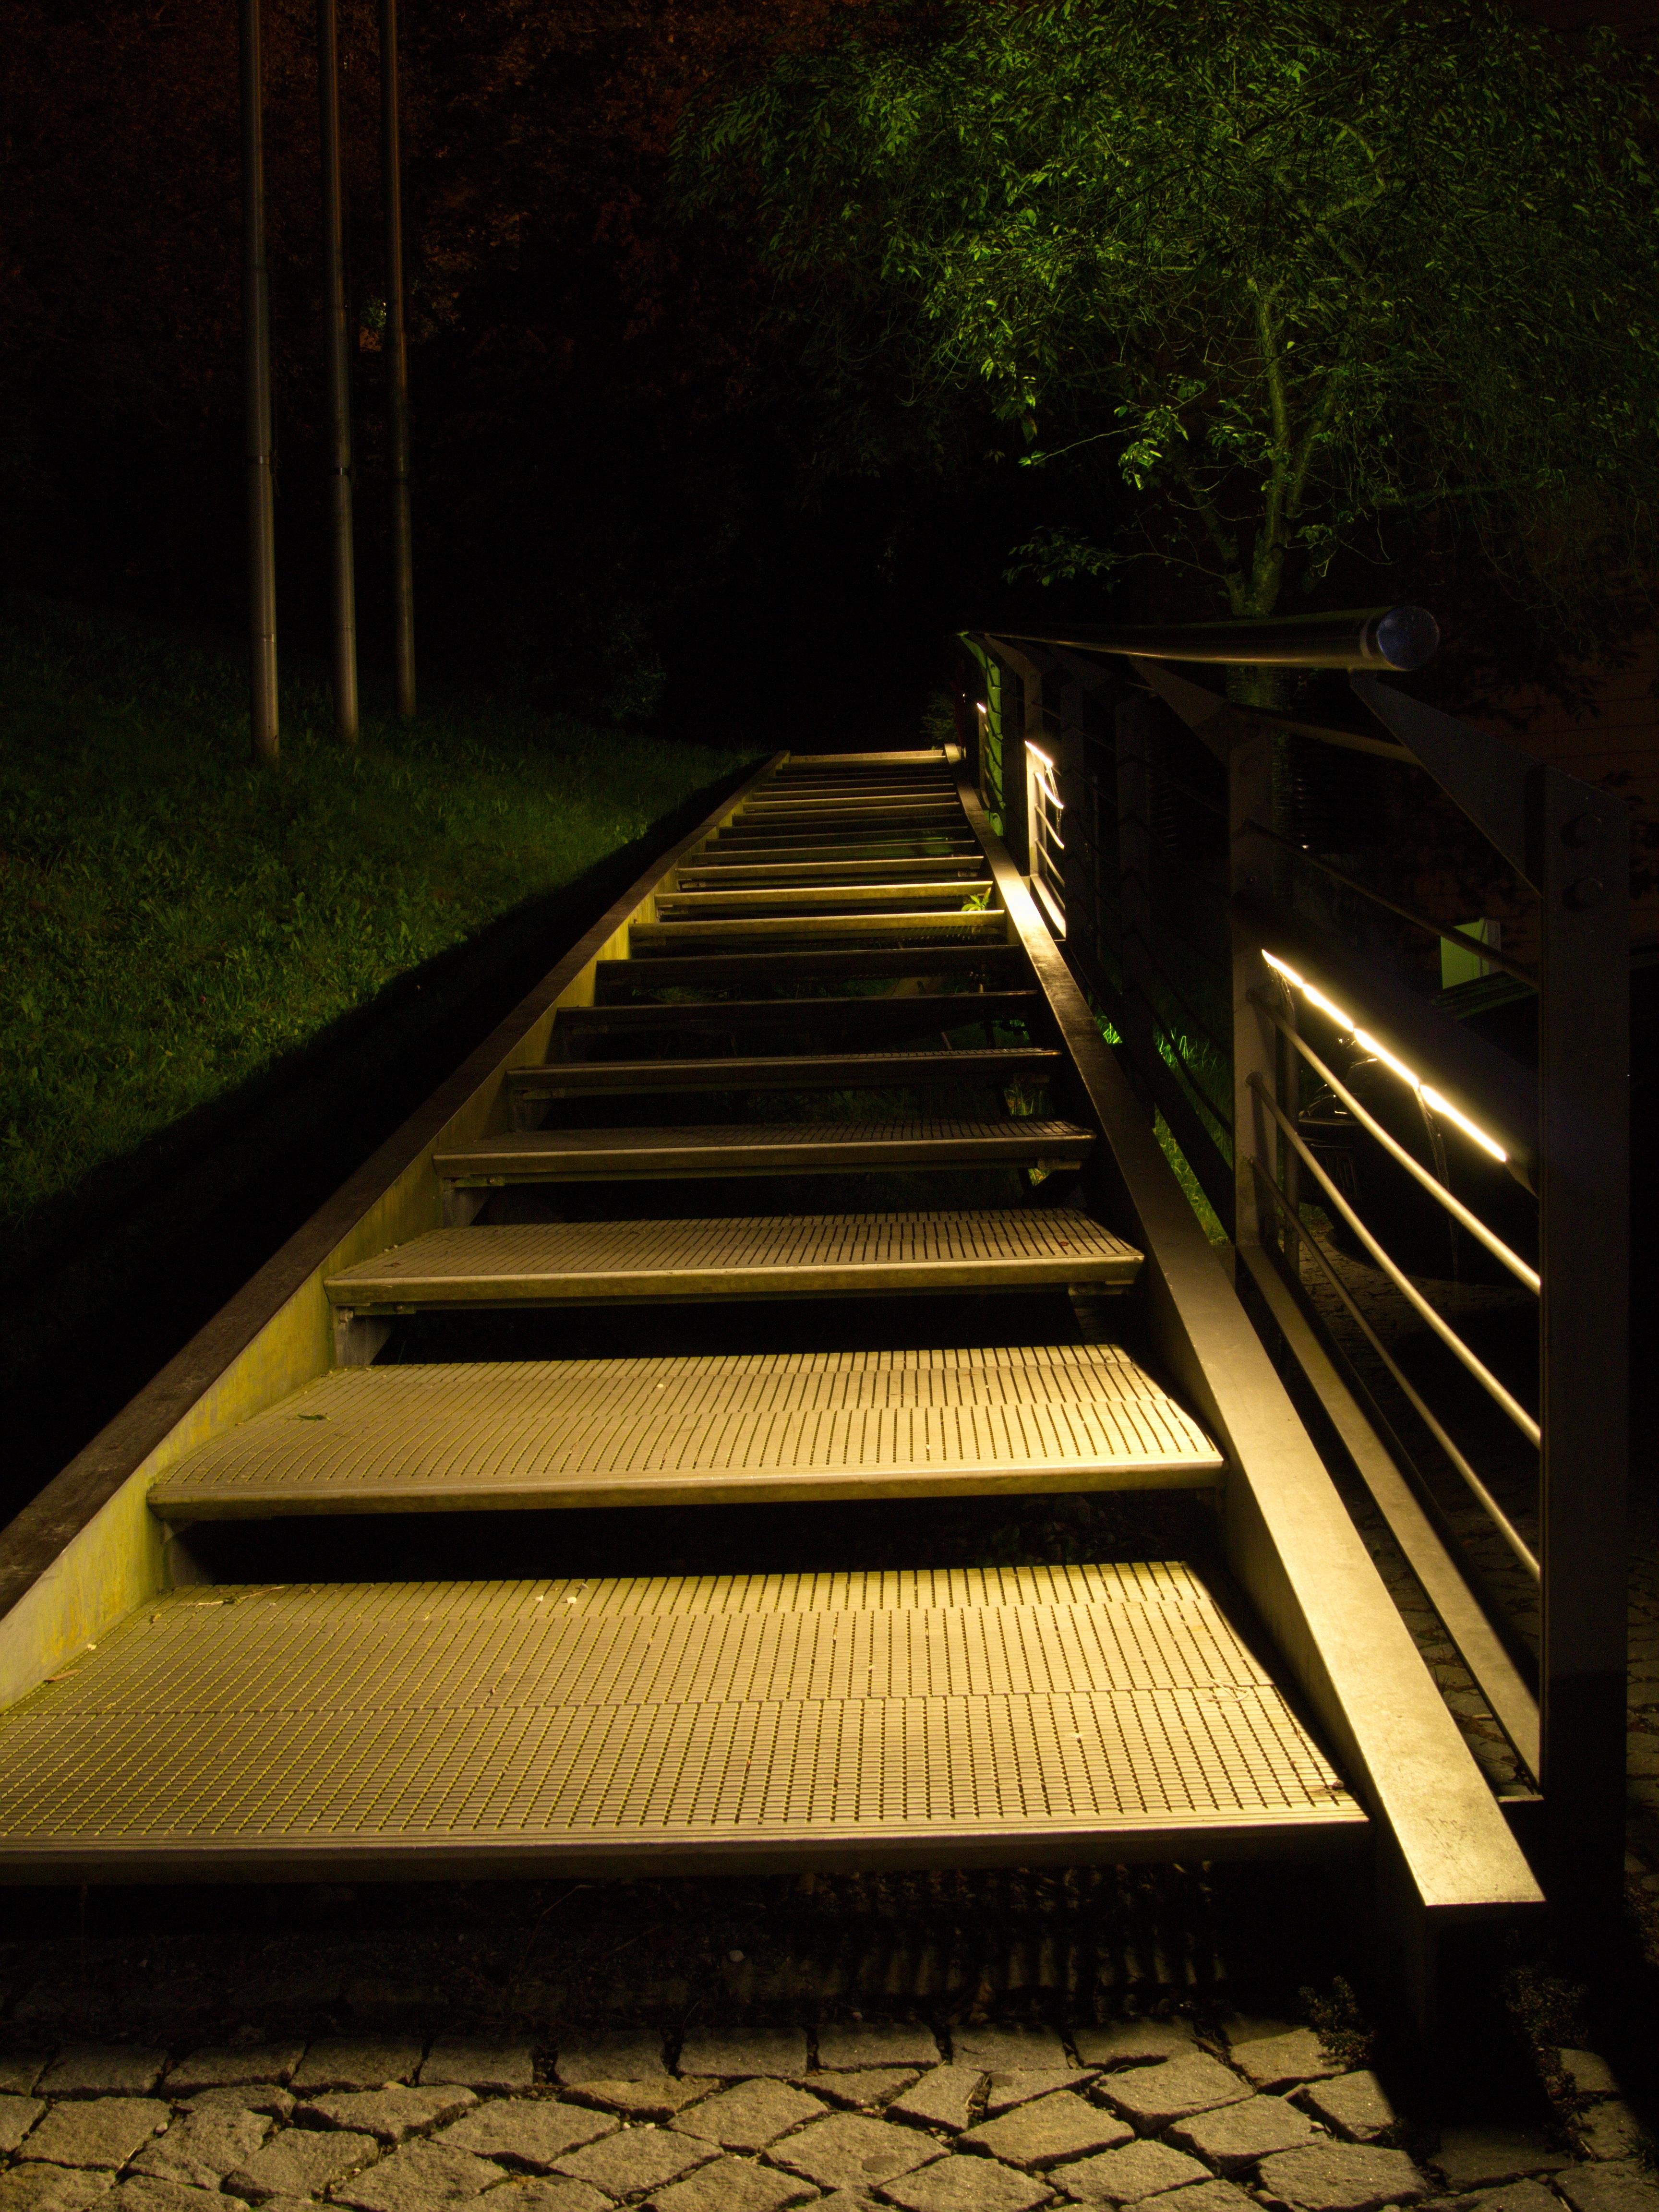
light, architecture, track, bridge, night, sunlight, morning, evening, line, reflection, shadow, darkness, lighting, stairs, symmetry, shape, away